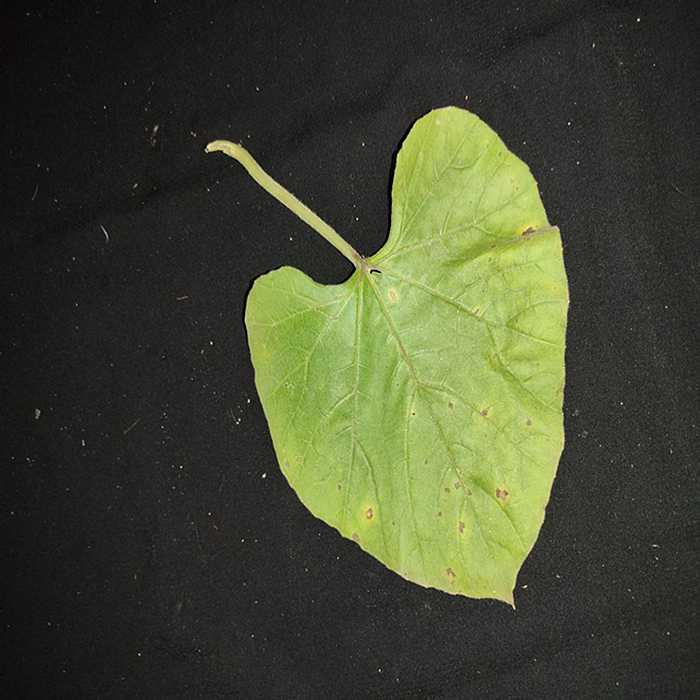
Plant: Bottle gourd
Label: Anthracnose